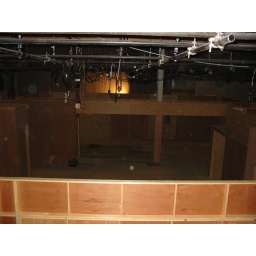
over the set wall of the bar